Ken Richters

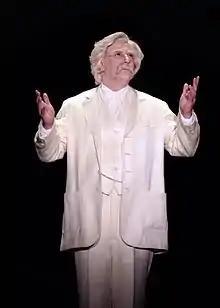
Ken Richters in full Mark Twain.

Referred to as the “Man of 1,000 Voice-overs” by the press, he has a long list of commercial and corporate voice-over clients including, Domino's Pizza, Bias Primary Surgical, and Pratt & Whitney. Richters also appears as the opening act for other performers, including The Temptations, and does private coaching and consultation with corporate executives, politicians, and authors, assisting them with their public speaking. His film credits include starring in independent short The Death of Jean produced by Tom Fontana.